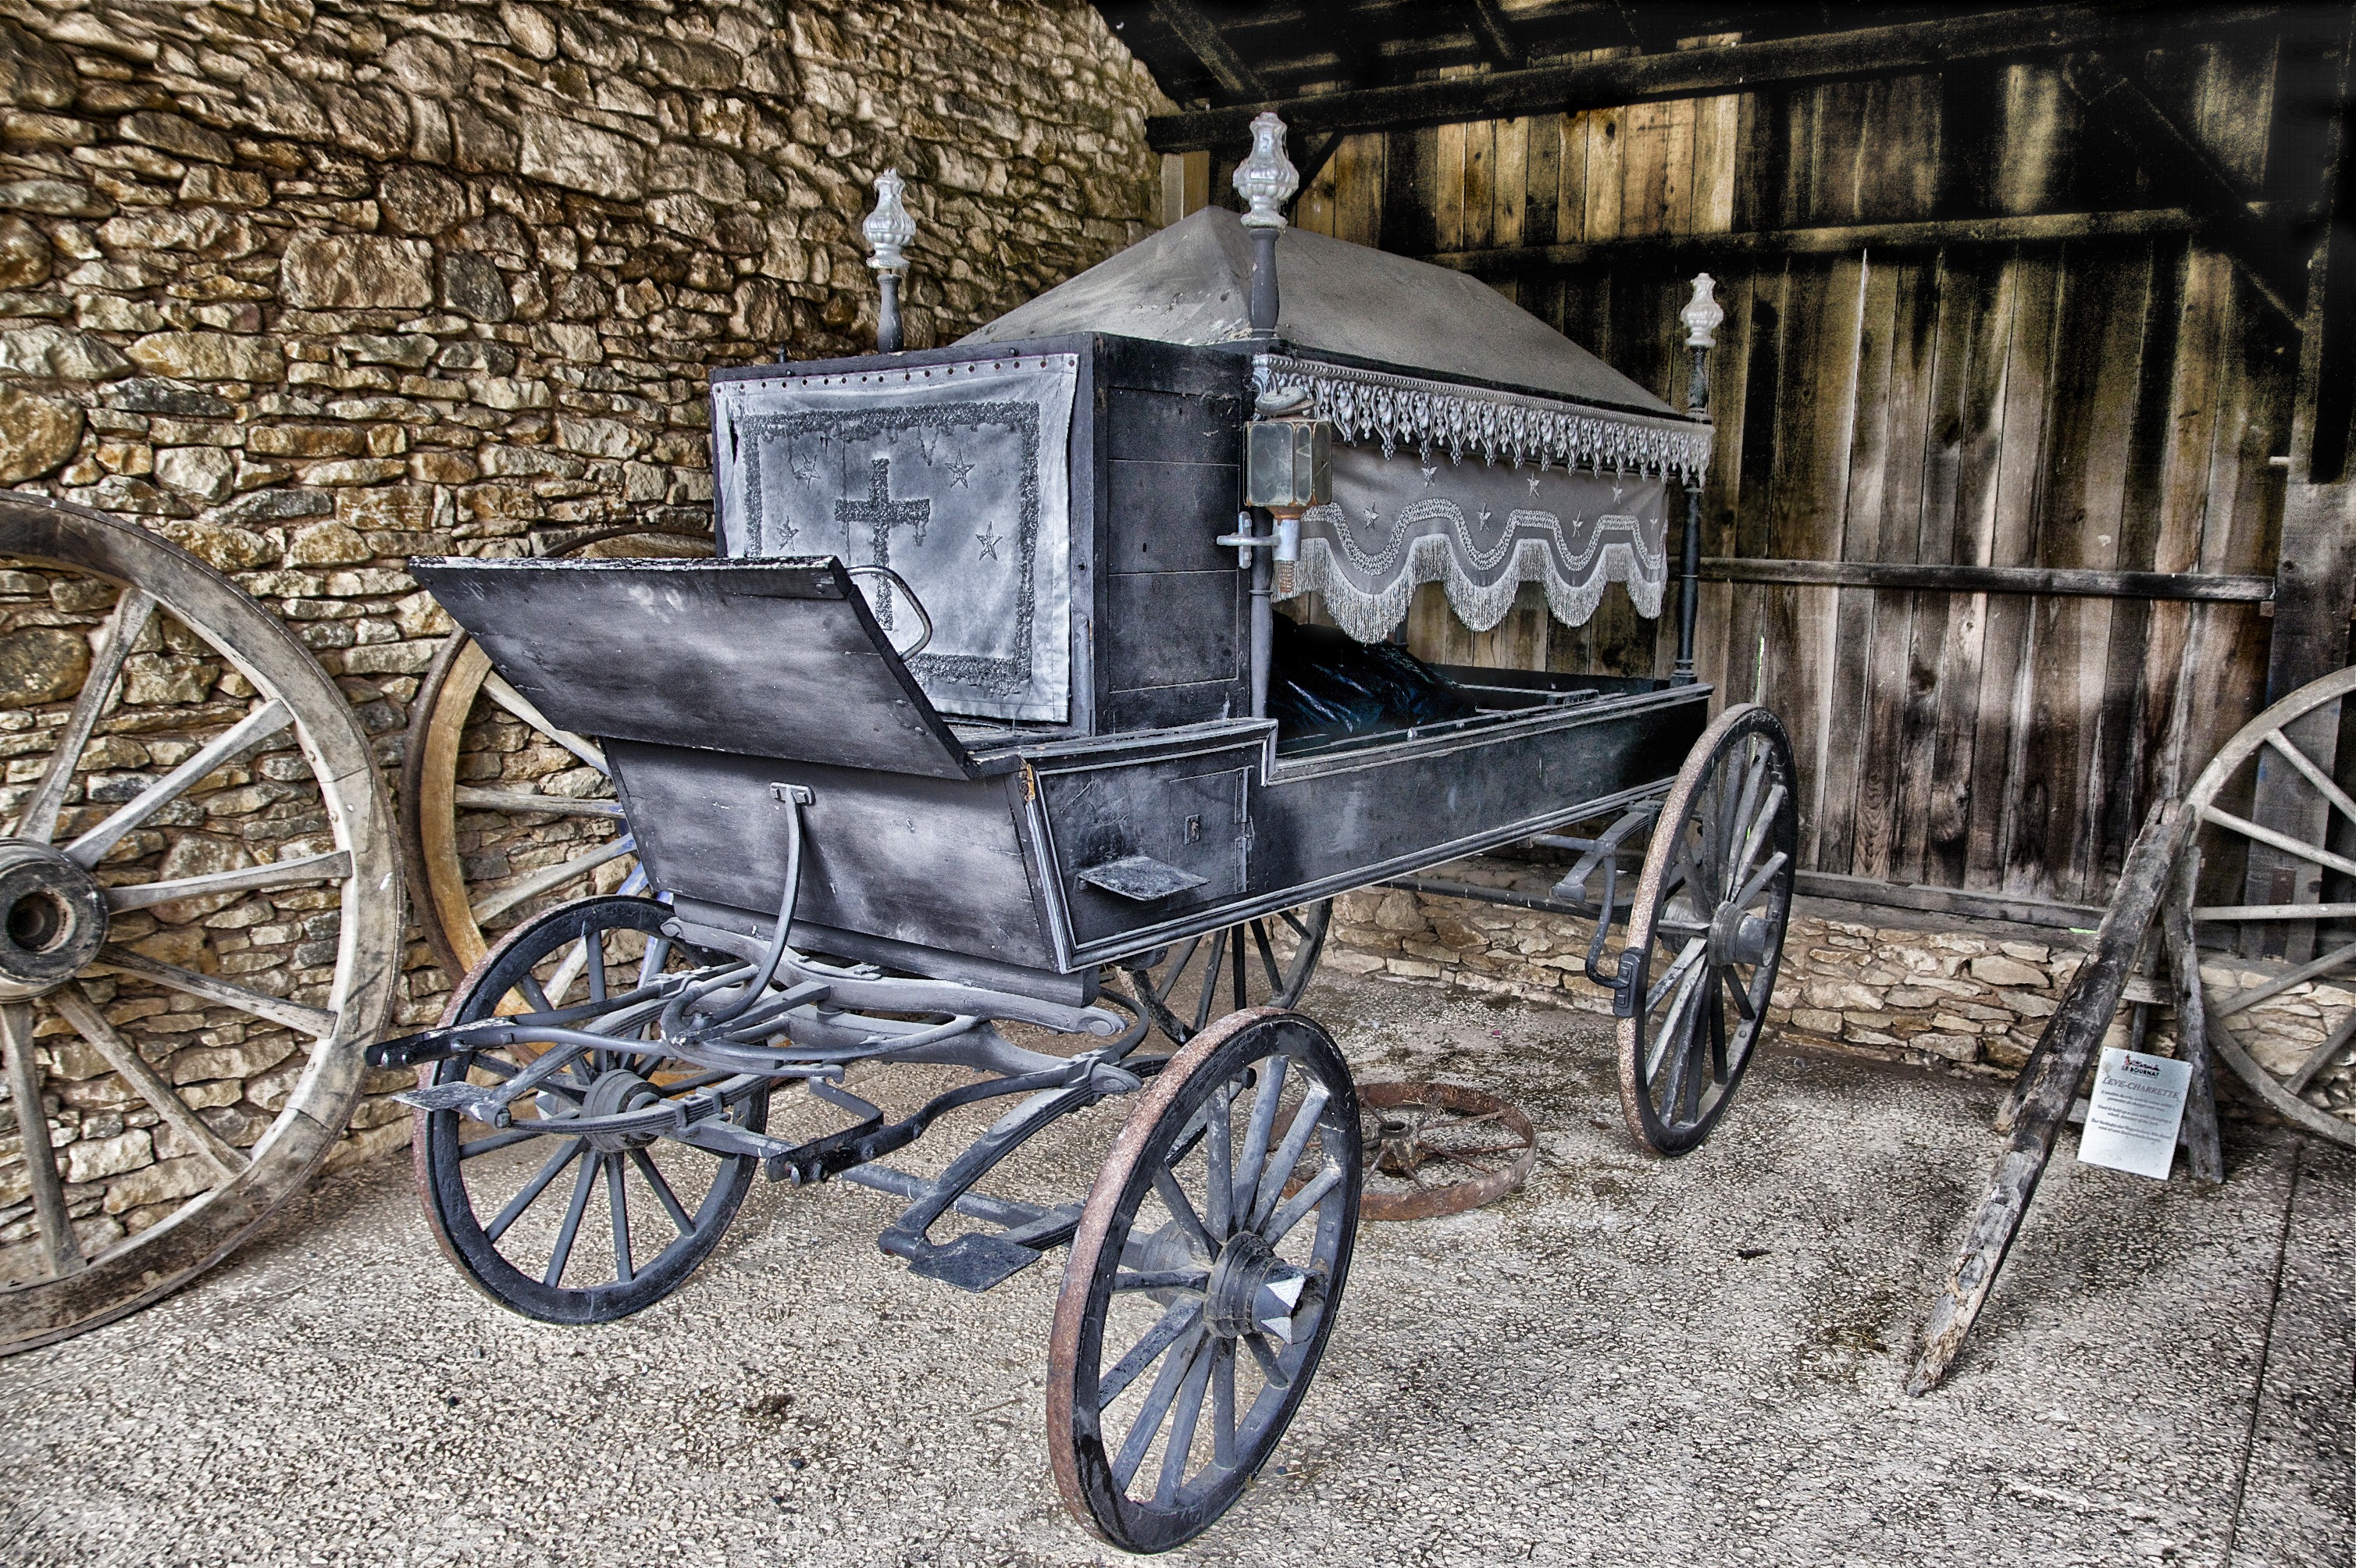
antique, wheel, cart, old, transportation, vehicle, historic, hdr, history, carriage, hearse, horse drawn, land vehicle, horse and buggy